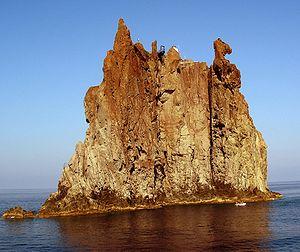
Le phare du Strombolicchio est un phare situé au sommet de l'îlot de Strombolicchio. Il est sur le territoire de la commune de Lipari en mer Tyrrhénienne, dans la province de Messine, en Italie.